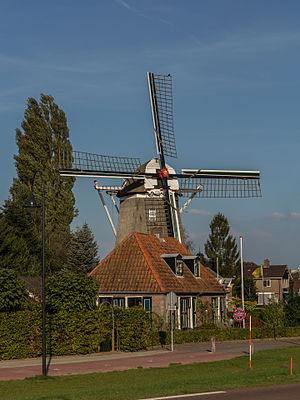
Ommen est une ville et une commune néerlandaise, en province d'Overijssel dans l'est du pays.